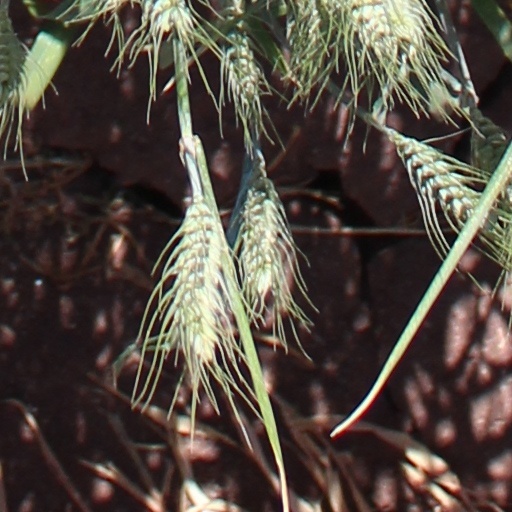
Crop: wheat